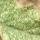
Crop: Tomato
Condition: mite-d